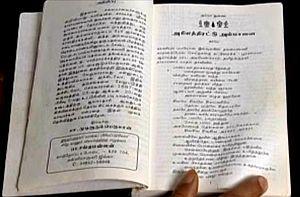
L'Akilattirattu Ammanai vient des mots akilam, thirattu et ammanai. Parfois appelé Thiru Edu, il s'agit du principal ouvrage dans la religion Ayyavazhi, dans le Sud de l'Inde. Le titre est souvent abrégé en Akilam ou Akilathirattu.